Plénée-Jugon

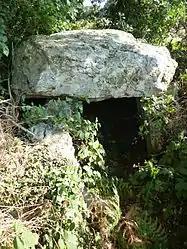
The allée couverte of La Roche aux Fées de la Brousse, in Plénée-Jugon

Plénée-Jugon (Gallo: "Plénét") is a commune in the Côtes-d'Armor department of Brittany in northwestern France.